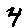
Label: 4